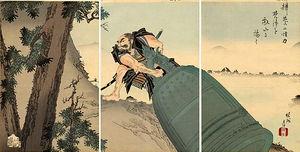
Les bonshō, aussi connues sous le nom de tsurigane ou ōgane sont des cloches dans les temples bouddhistes au Japon utilisées pour appeler les moines à la prière et à marquer le temps.